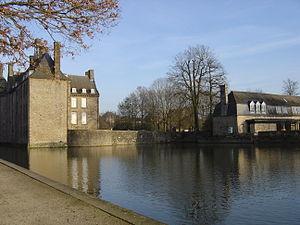
Henri Désiré Landru, né le 12 avril 1869 à Paris et mort le 25 février 1922 à Versailles, est un célèbre tueur en série et criminel français. Il fut surnommé « le Barbe-Bleue de Gambais ».
L'unité urbaine de Flers est une unité urbaine française centrée sur Flers, ville de l'Orne au cœur de la deuxième agglomération urbaine du département.
Le château de Flers est un château situé dans la ville éponyme, de l'ouest du département de l'Orne. Les parties les plus importantes remontent au XVIᵉ siècle, et il se situe au milieu d'un vaste parc comprenant un étang et un espace forestier.